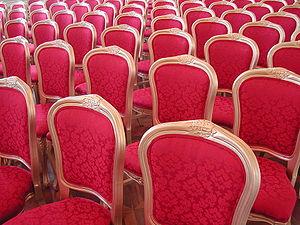
Une chaise est un siège à dossier sans bras.
Une chaise est un type de siège, c'est-à-dire de meuble muni d’un dossier et destiné à ce qu’une personne s’assoie dessus. Un siège pour une personne sans dossier ni repose-bras est un tabouret ; pour plus d'une personne c'est un sofa ou un banc.